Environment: real
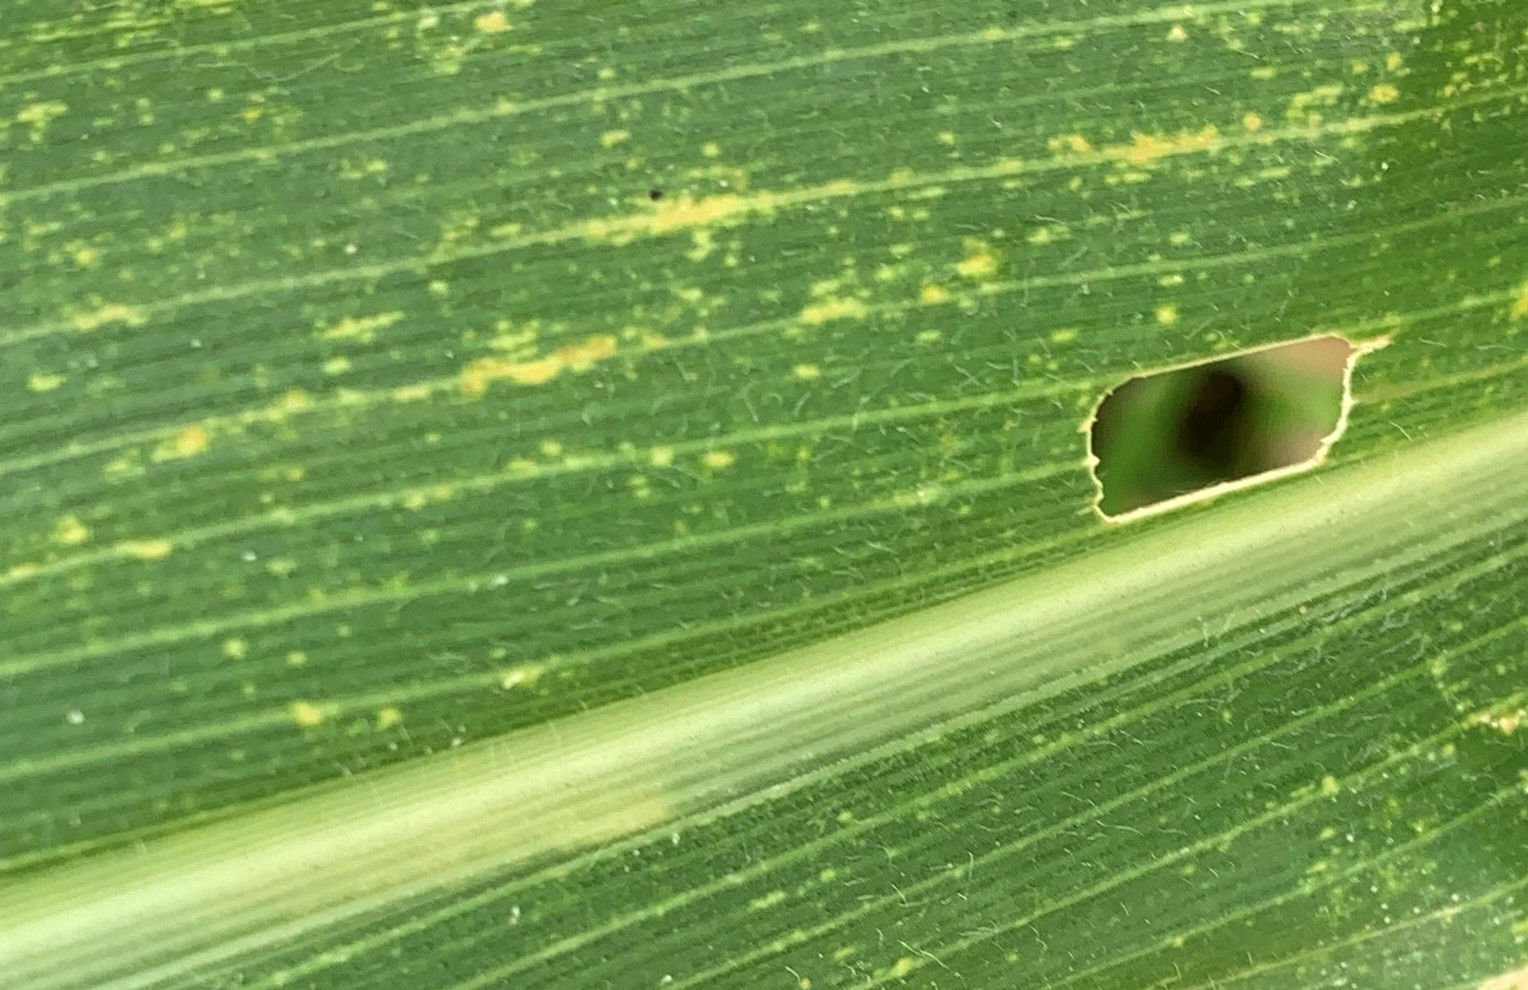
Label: lethal_necrosis